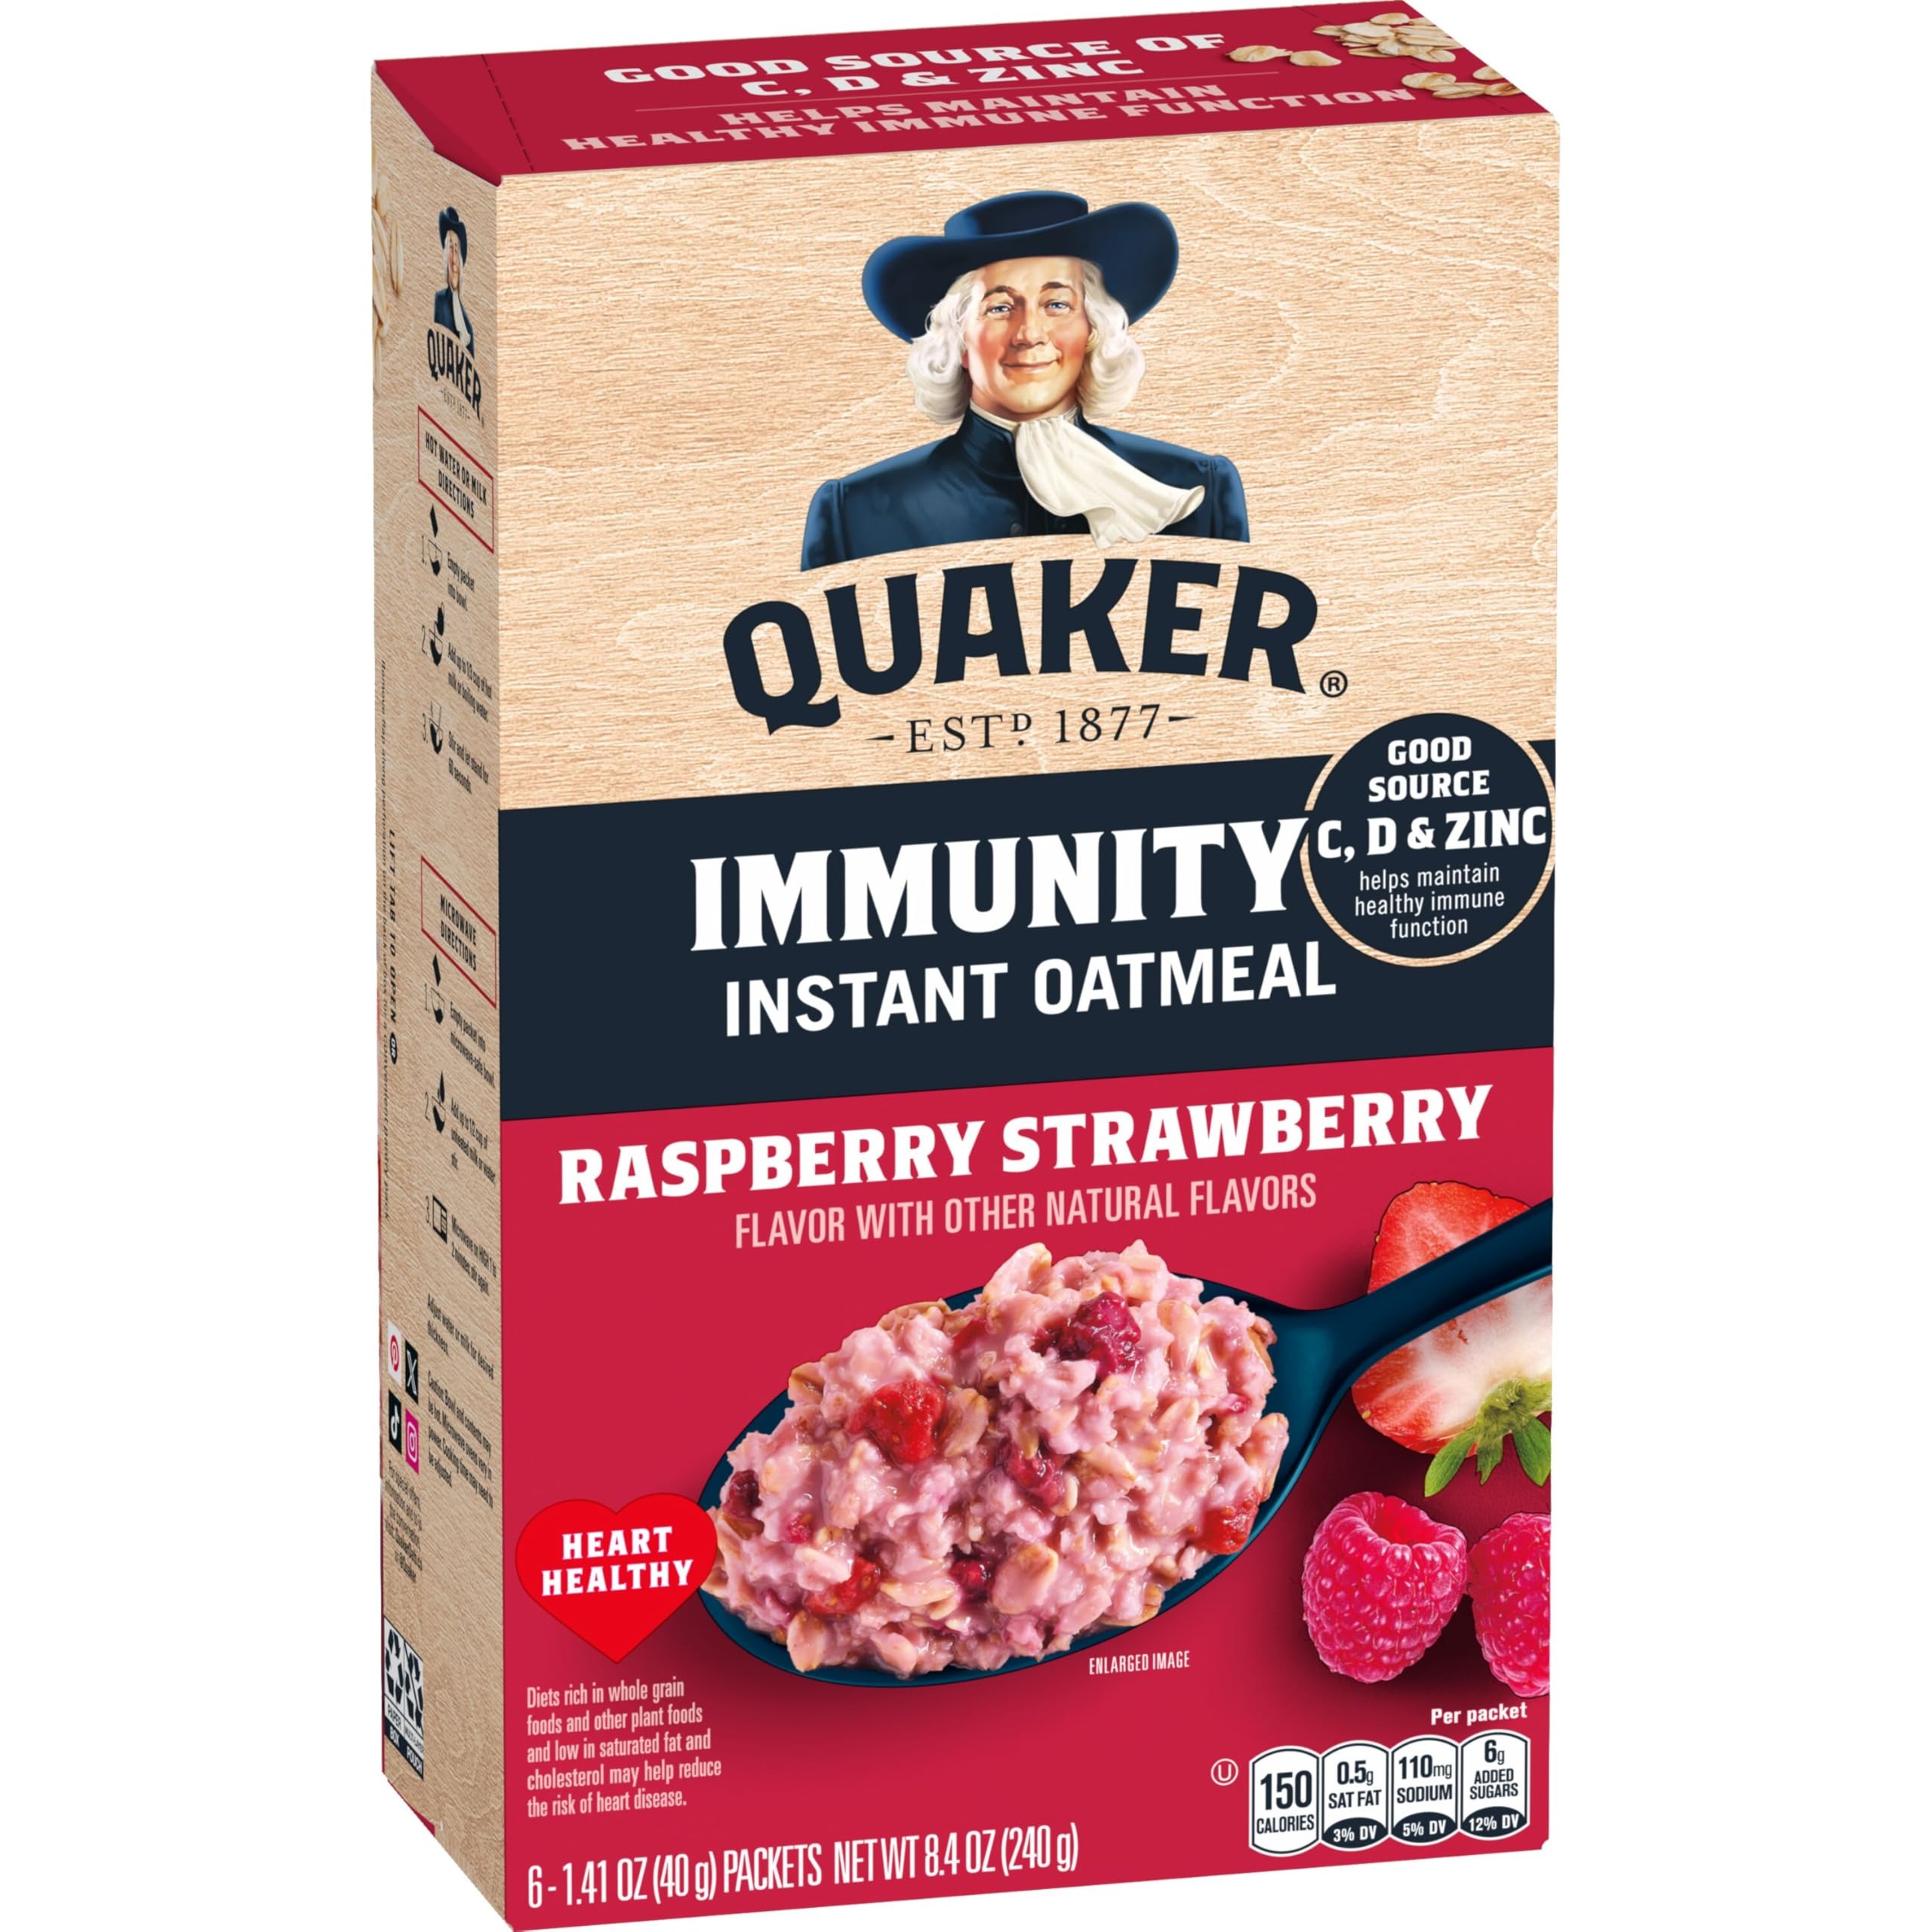
Item Name: Fruit Fusion Instant Oatmeal - Raspberry Strawberry
Value: 8.4
Unit: Ounce

Price: 5.695